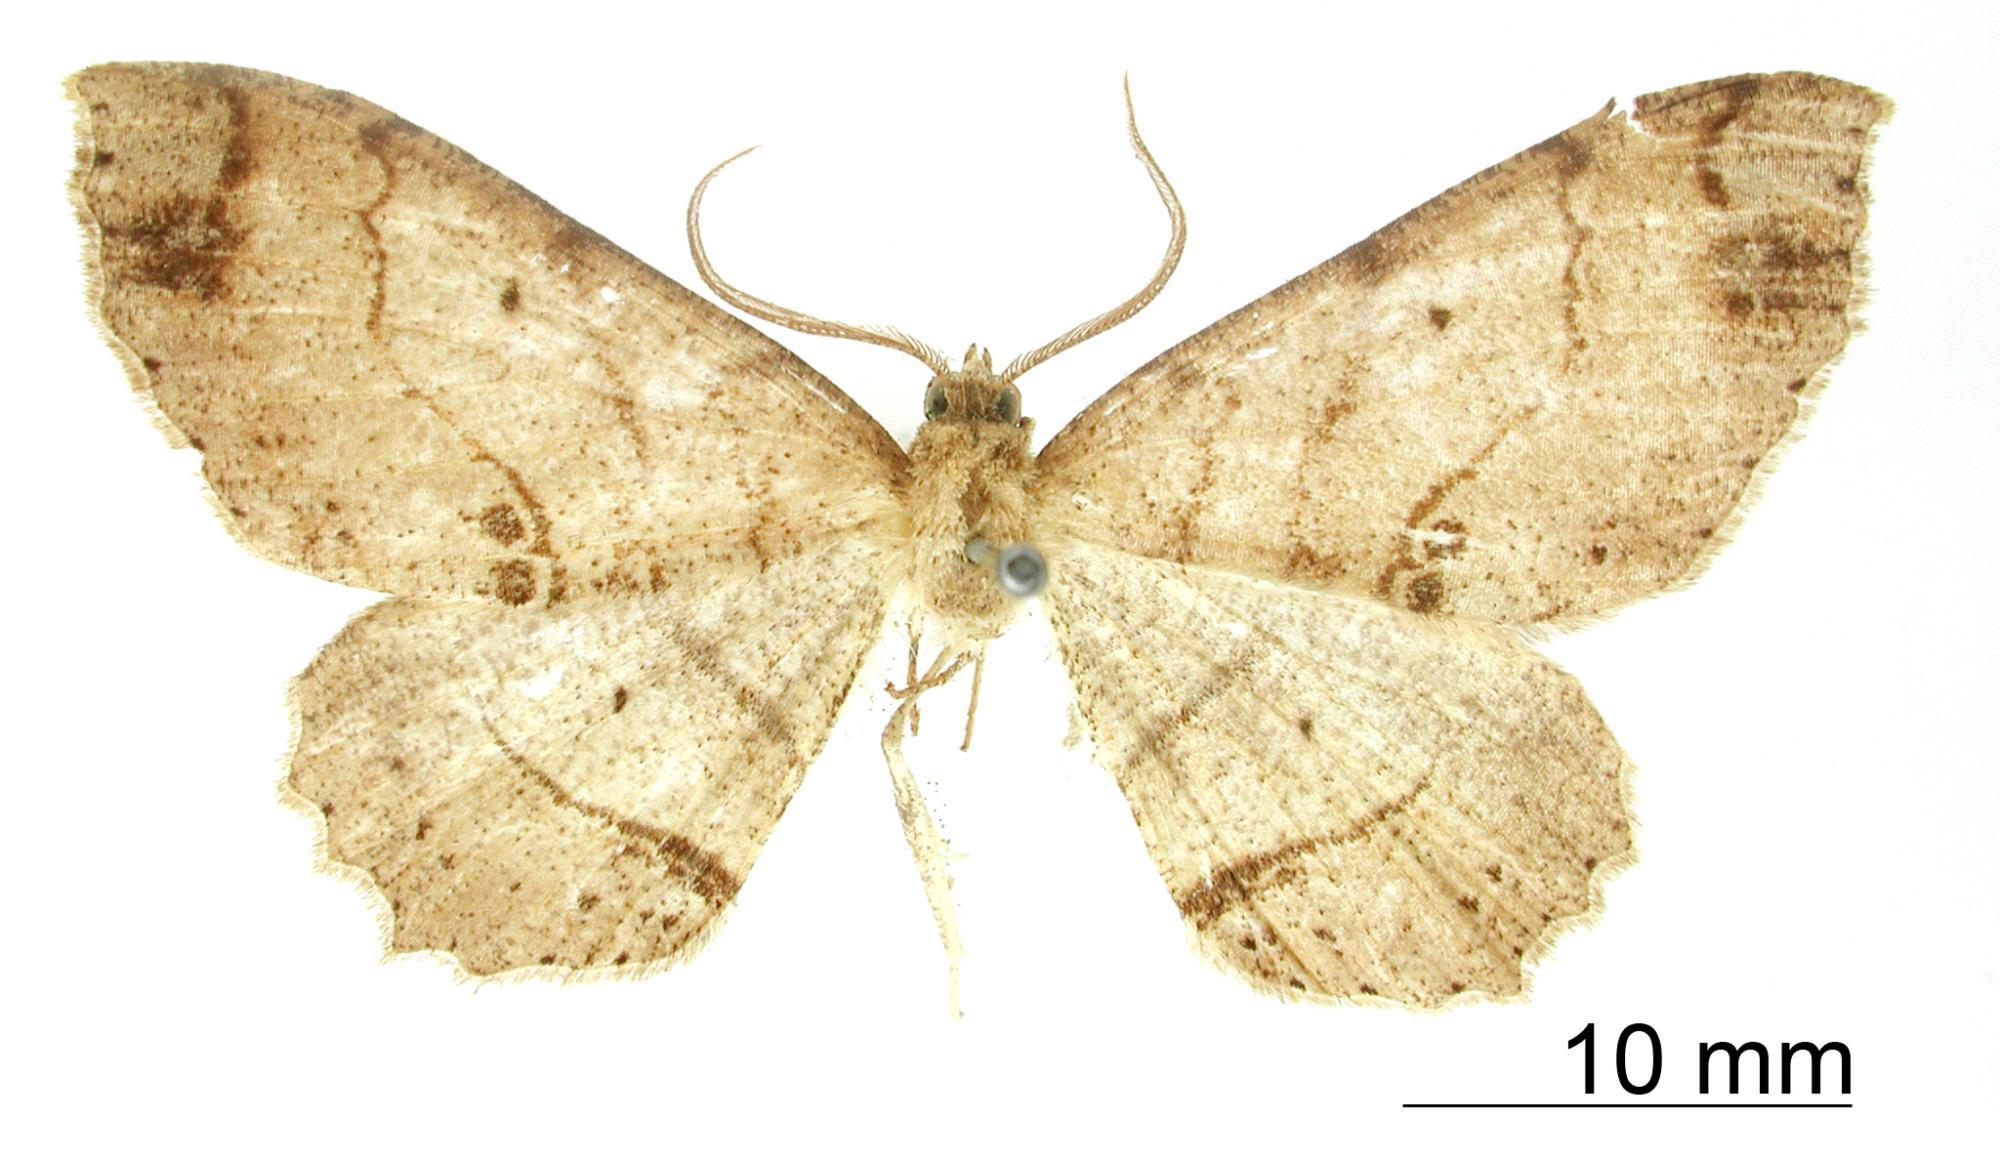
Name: Melanolophia attenuata
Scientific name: Melanolophia attenuata Rindge, 1964
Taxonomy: Animalia, Arthropoda, Insecta, Lepidoptera, Geometridae, Ennominae
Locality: Mount Poas, Costa Rica, Costa Rica